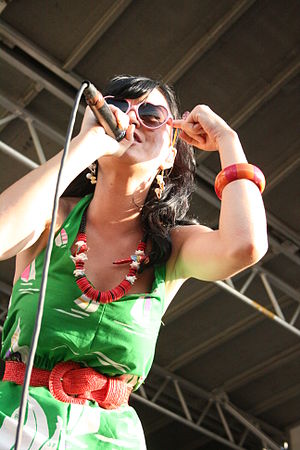
Katy Perry / Tidlige liv og karriere / 1984–2006: Tidlige liv og begyndelse på karrieren
Perry der optræder på the Warped Tour i 2008
Katheryn Elizabeth Hudson, bedre kendt som Katy Perry, er en amerikansk singer-songwriter, gospelsangerinde og skuespillerinde. Hun blev født i Santa Barbara, Californien og voksede op med kristne præster som forældre. Hun lyttede derfor til gospelmusik gennem sin opvækst, hvor hun også sang i den lokale kirke. Efter at have opnået et GED gennem hendes første år i high school, begyndte hun at forfølge en karriere indenfor musik. Som Katy Hudson udgav hun et album med titlen Katy Hudson i 2001, der ikke havde succes. Senere indspillede hun The Matrix med produktionsteamet The Matrix og færdiggjorde størstedelen af et solo-album fra 2004 til 2005, der dog aldrig blev udgivet. Perry er den første kvindelige kunstner med seks top-fem hits på Billboard Hot 100 på et år.